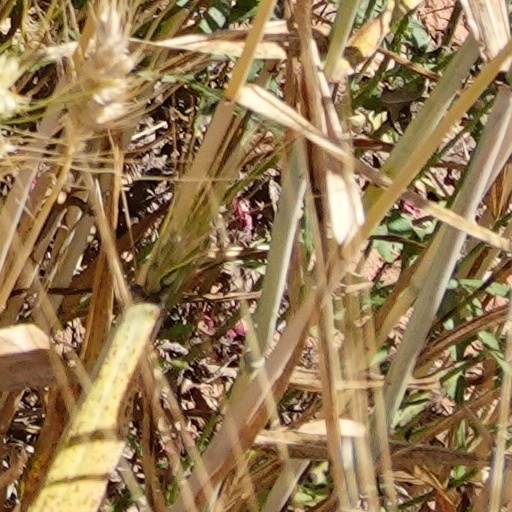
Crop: wheat